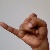
The image shows a hand gesture representing the letter 'J' in Indian Sign Language.